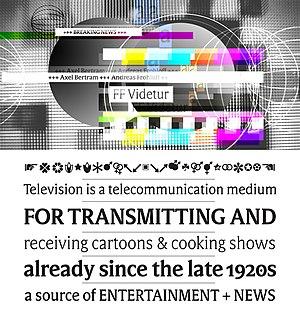
Axel Bertram est un designer, dessinateur, graphiste et typographe allemand.